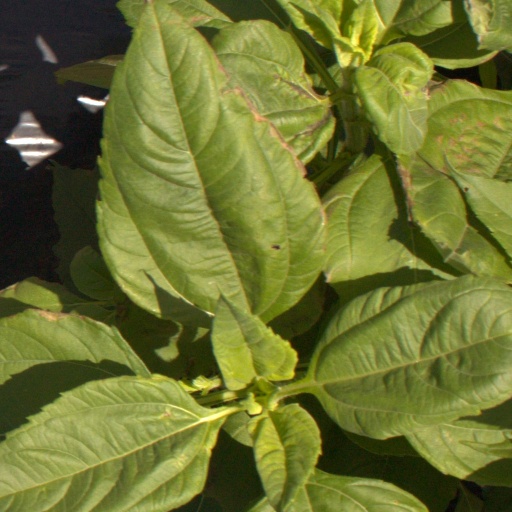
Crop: Jerusalem artichoke